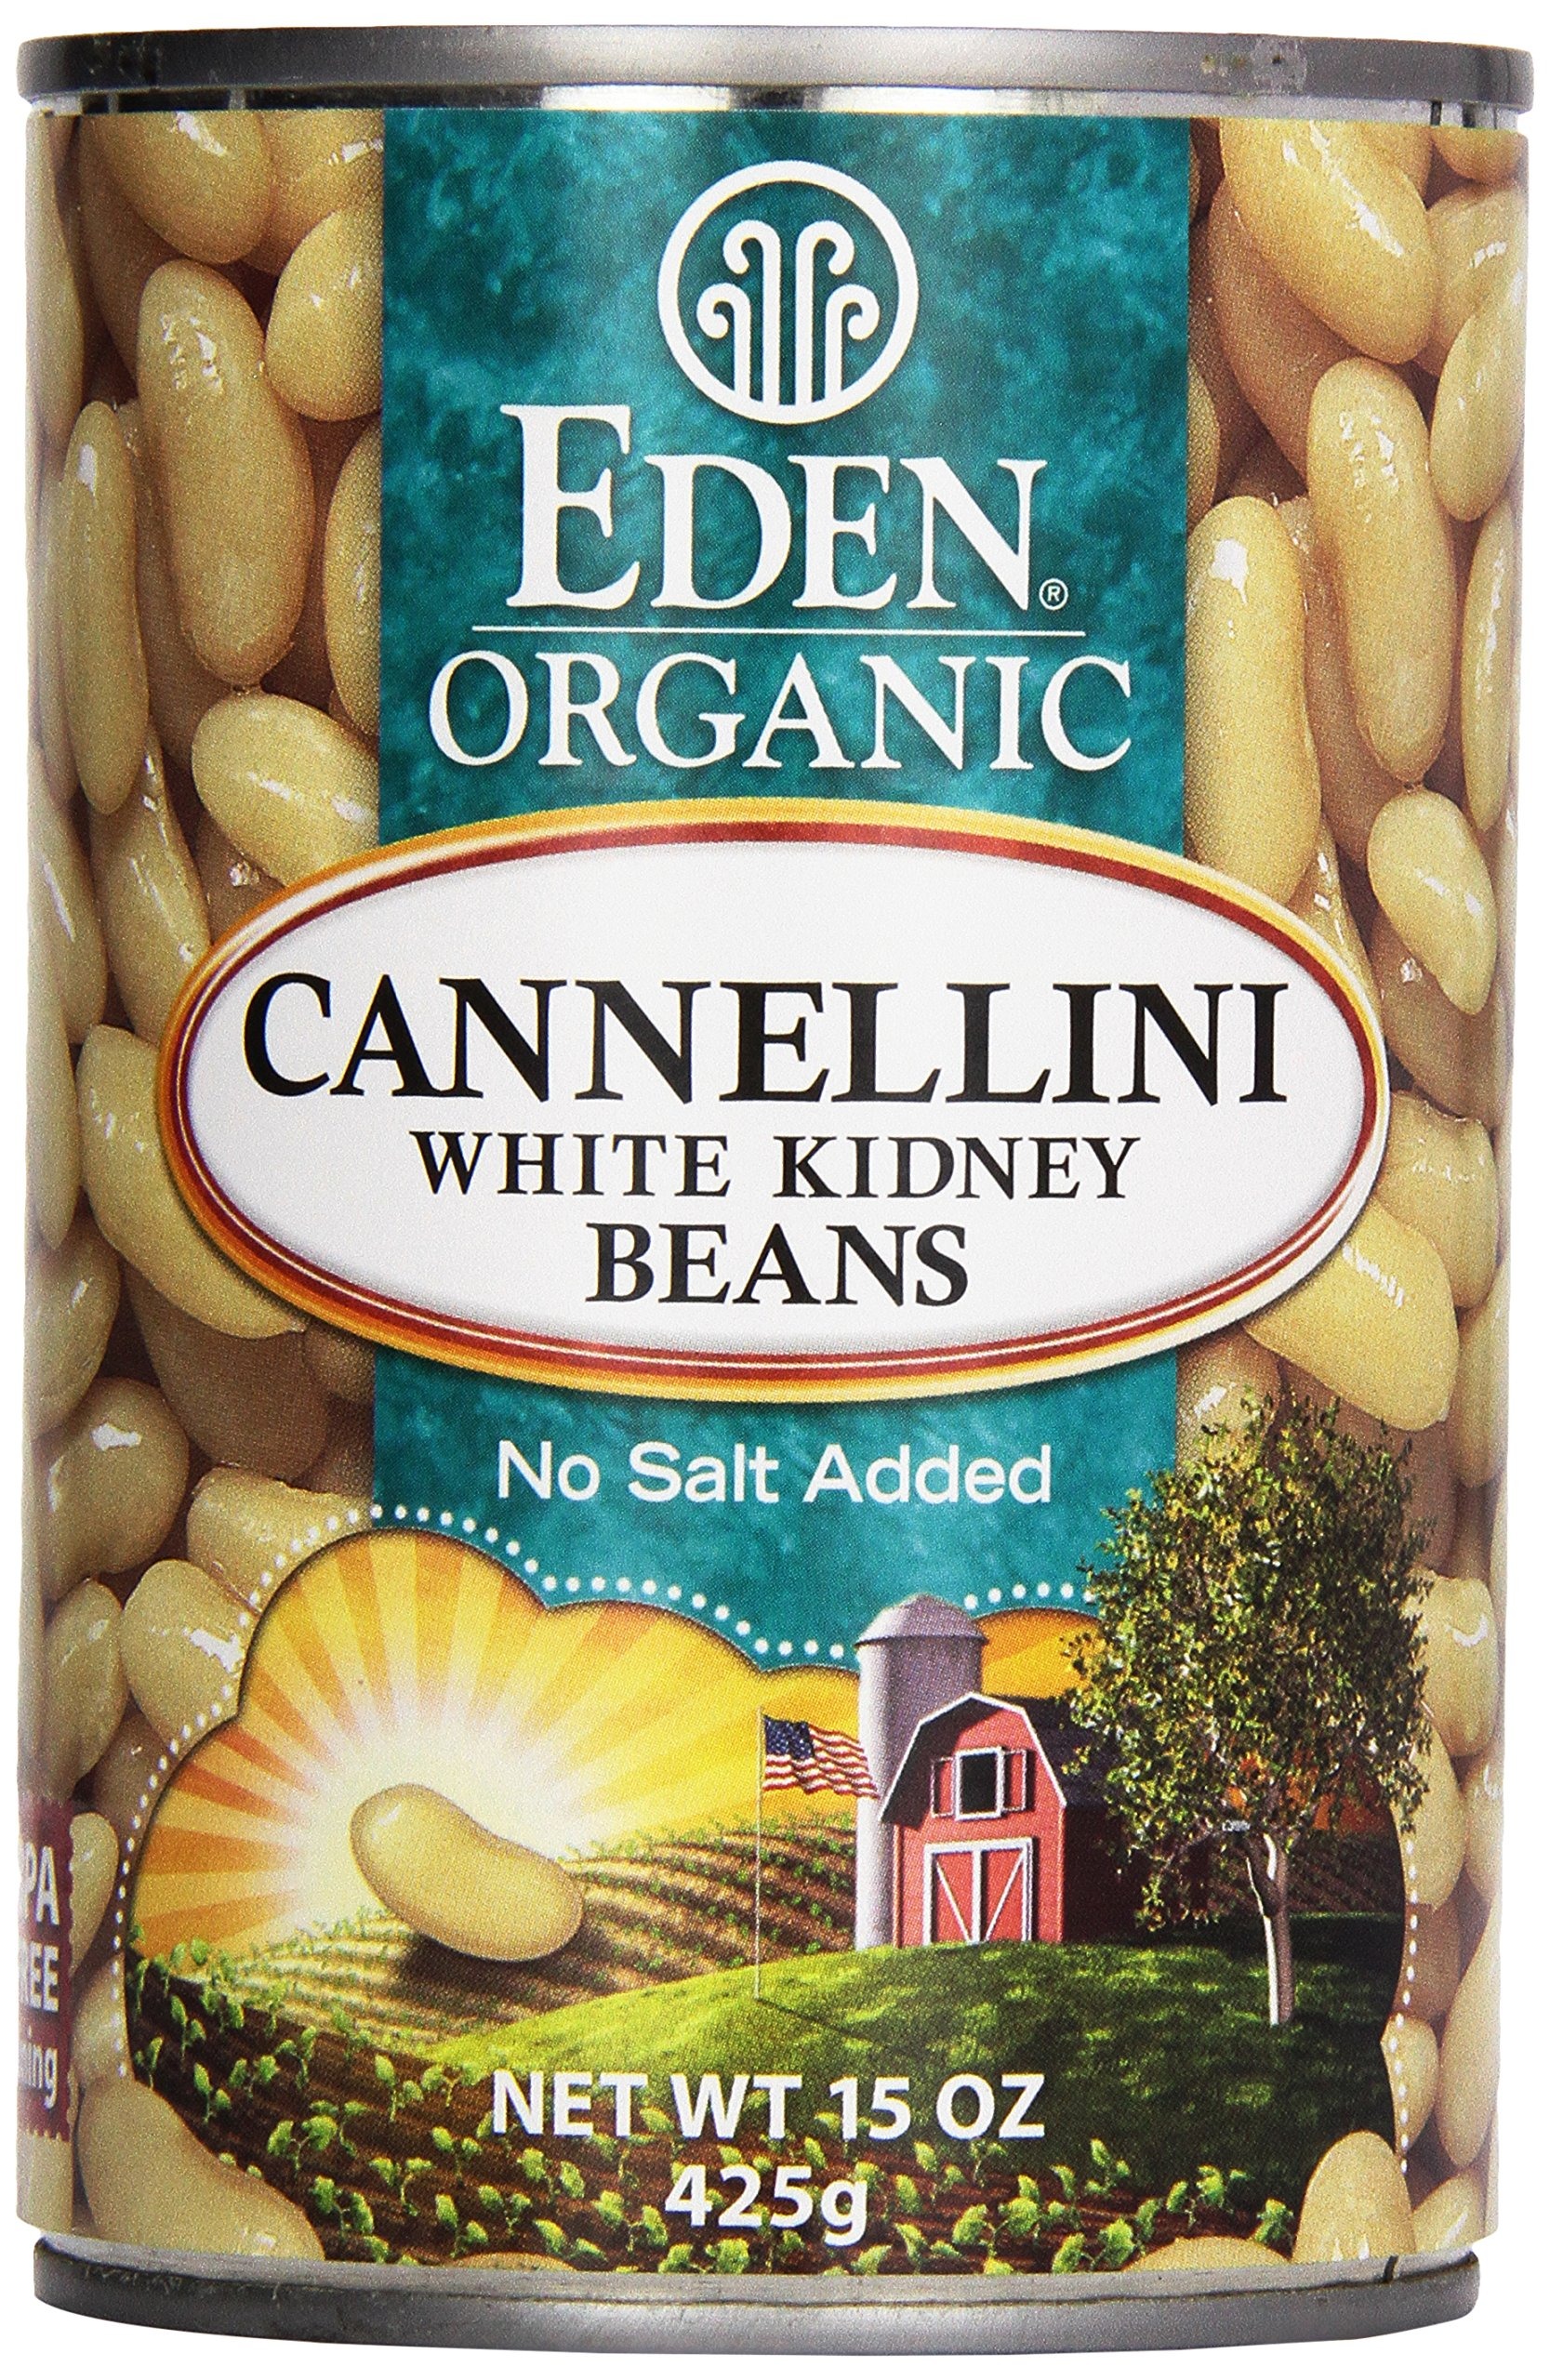
Item Name: Eden Foods Organic White Kidney Beans, 15 oz
Bullet Point 1: Eden Foods
Bullet Point 2: Eden Foods Cannellini White Kidney Beans Organic 15 oz (425 grams) Can
Bullet Point 3: Organic
Value: 15.0
Unit: oz

Price: 5.345